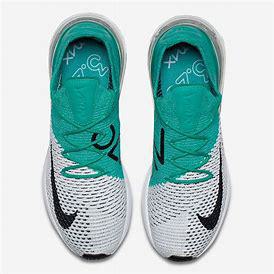
Brand: Nike
Model: Air Max 270 Flyknit